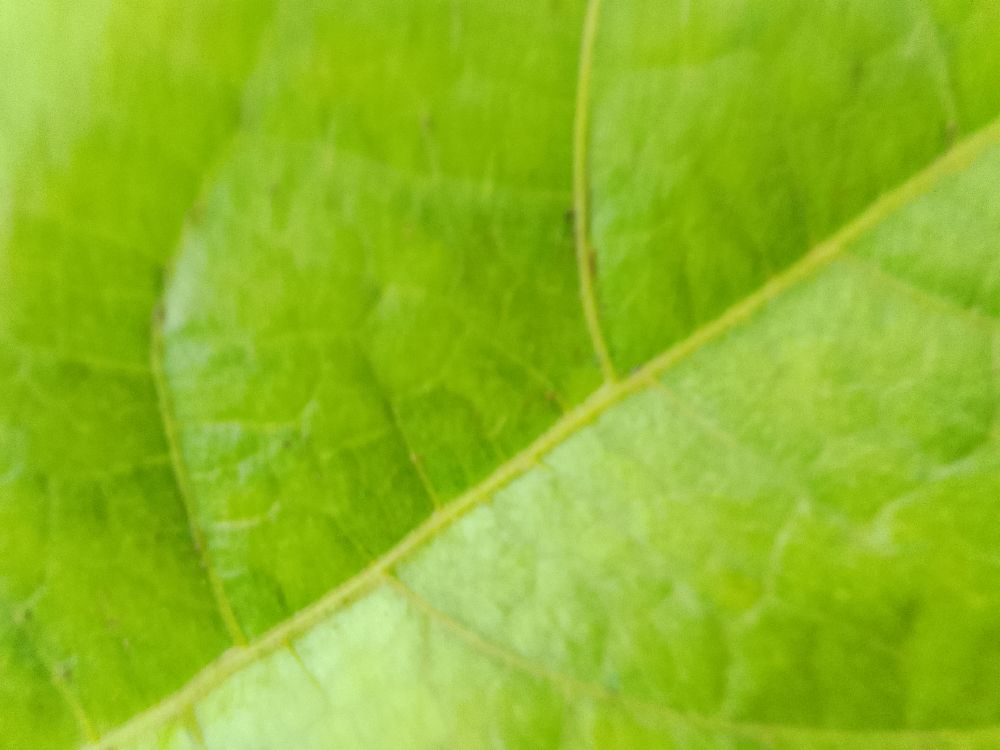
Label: healthy